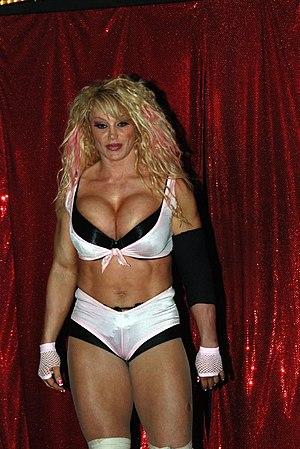
Melissa Coates, née le 18 juin 1971 à Thunder Bay en Ontario, est une lutteuse professionnelle, une culturiste, une mannequin de fitness et une actrice canadienne. Elle est connue pour avoir joué dans l'émission Extreme Dodgeball du Game Show Network.